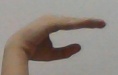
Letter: jeem